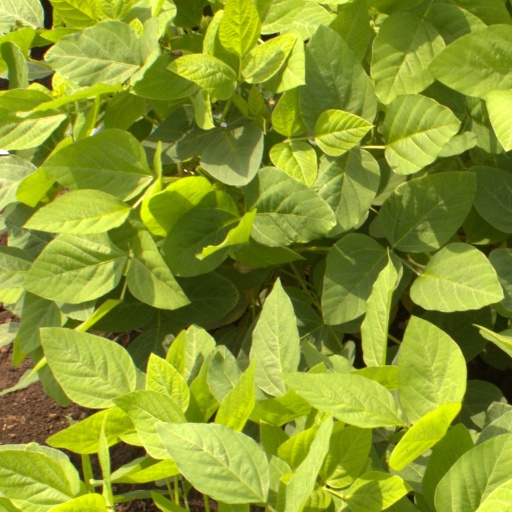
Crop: soybean